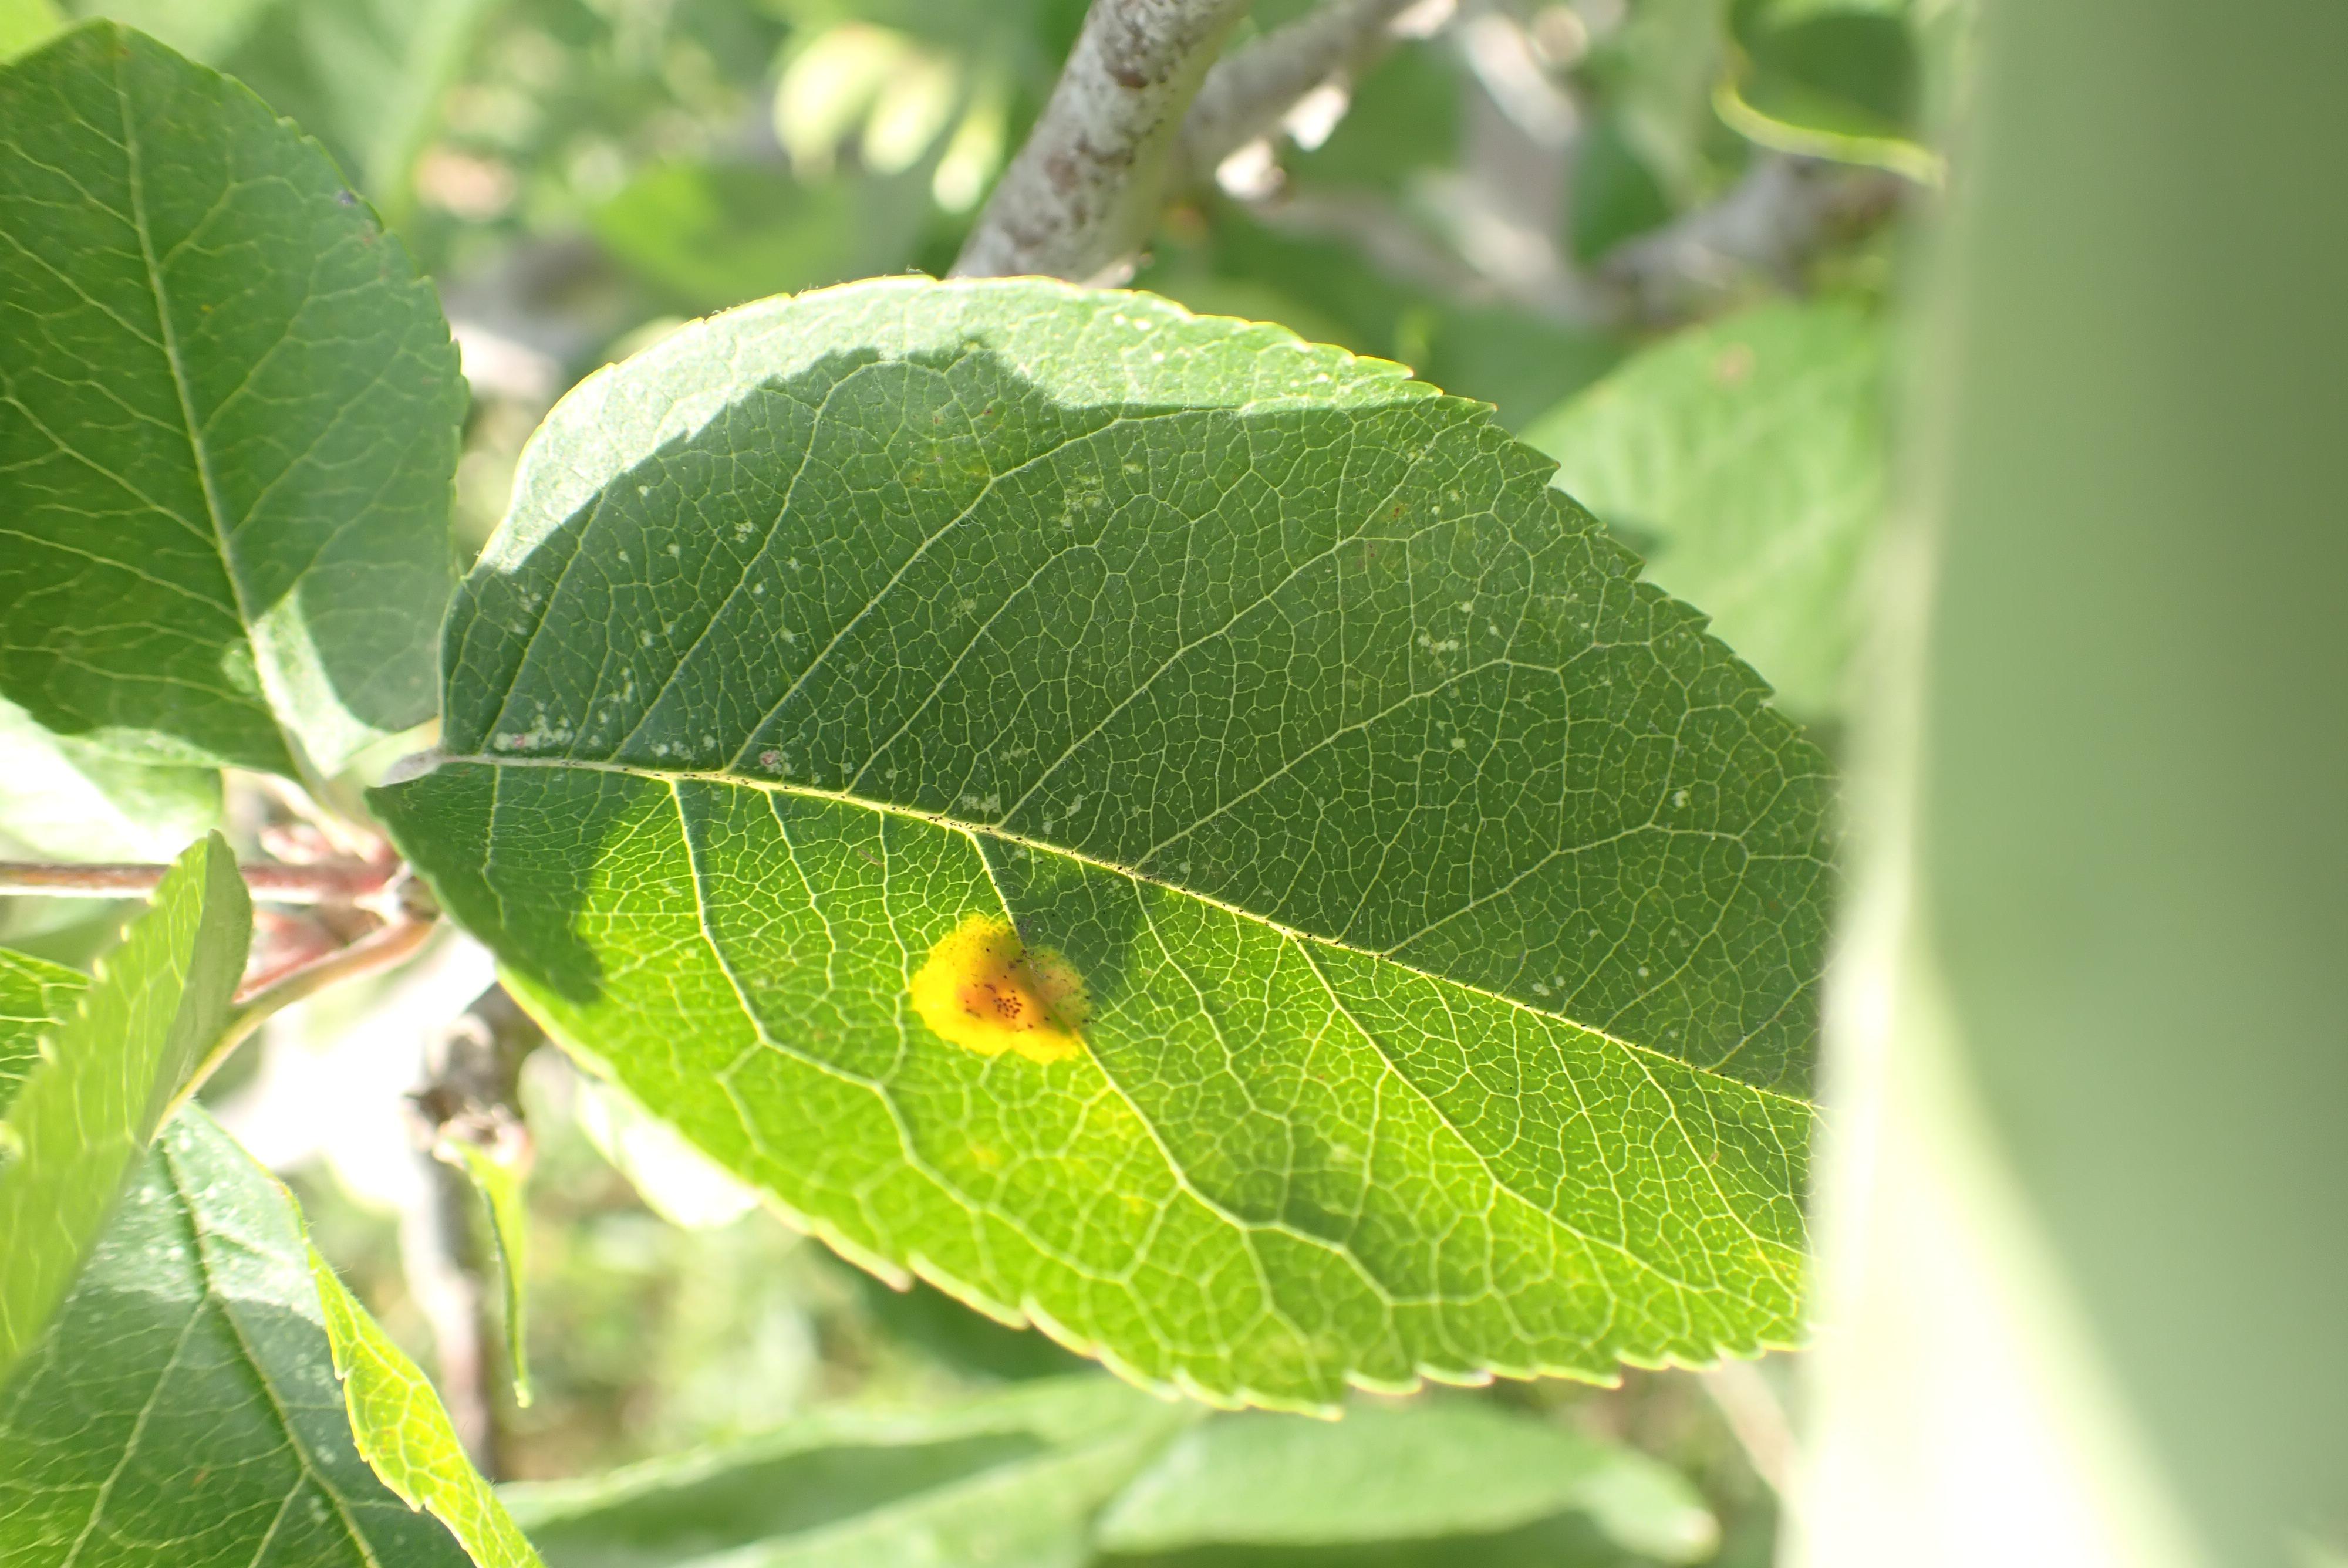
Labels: rust